Almere Poort

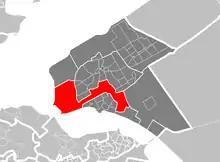
Map of Almere Poort

Almere Gate is a borough ("stadsdeel") of Almere, Netherlands. It is the newest part of what is a new city itself, with the first building completed only in 2005. Although Almere is a planned city, Almere Poort was not in the original city plans, but is rather a result of revised urban planning in accordance to Almere's more recent development plans assuming much higher target population and more prominent role as a satellite urban centre to Amsterdam.